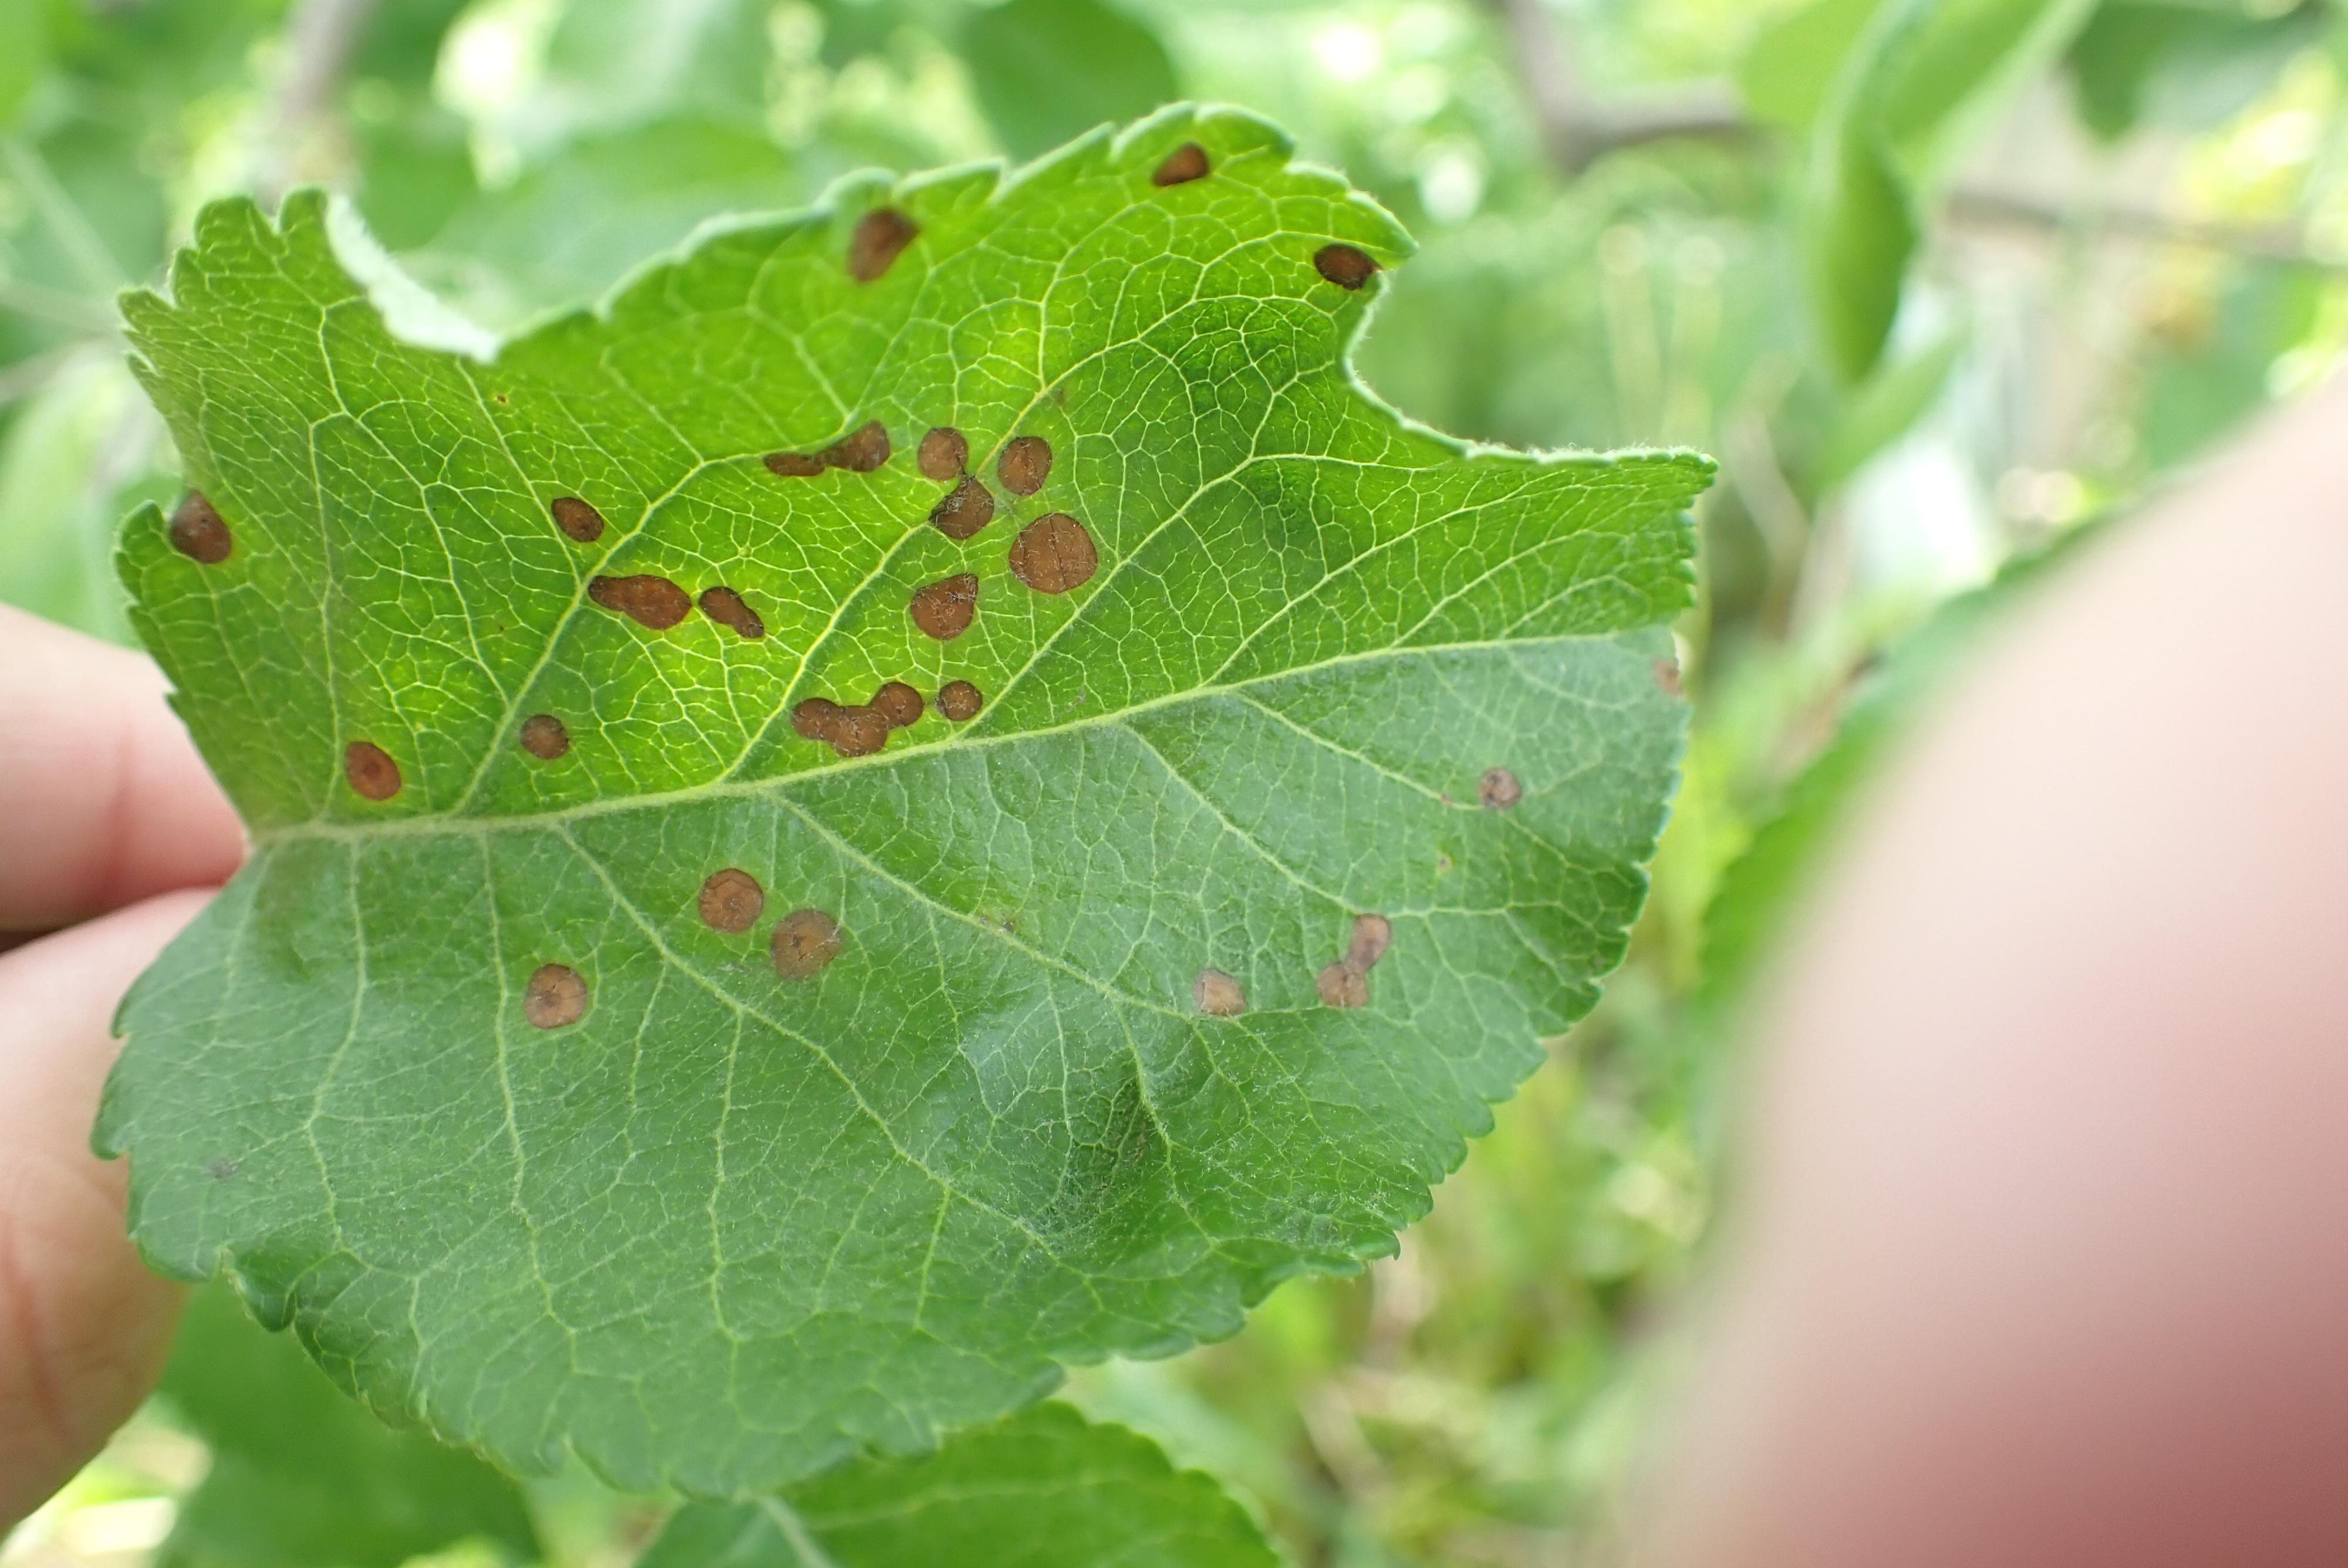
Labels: frog_eye_leaf_spot